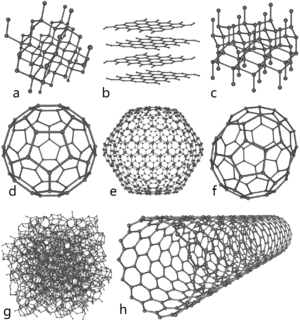
huit Formes allotropiques du carbone